Berlin Old Ostbahnhof

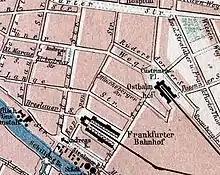
Locator map of the Old Ostbahnhof and Frankfurter Bahnhof

The station building was the first constructed by the Prussian state instead of a private company, and intended as the terminus of the Prussian "Ostbahn" (Eastern Railway) to Danzig and Königsberg, and on to Russia. It was located on Küstriner Platz (since 1972: Franz-Mehring-Platz) in the present-day Friedrichshain quarter, slightly north of Frankfurter Bahnhof (the current Ostbahnhof). The station concourse was projected by the Prussian building official Adolf Lohse (1807–1867) and upon his death completed by railway architect Hermann Cuno (1831–1896). As a passenger station it was used until 1882, when the Stadtbahn line was opened, the Silesian Railway company had been nationalized, and the Ostbahn traffic moved to neighbouring Frankfurter Bahnhof, which had been rebuilt as the Schlesischer Bahnhof through station. The rear freight yard later became part of the Wriezener Bahnhof complex opened in 1903.